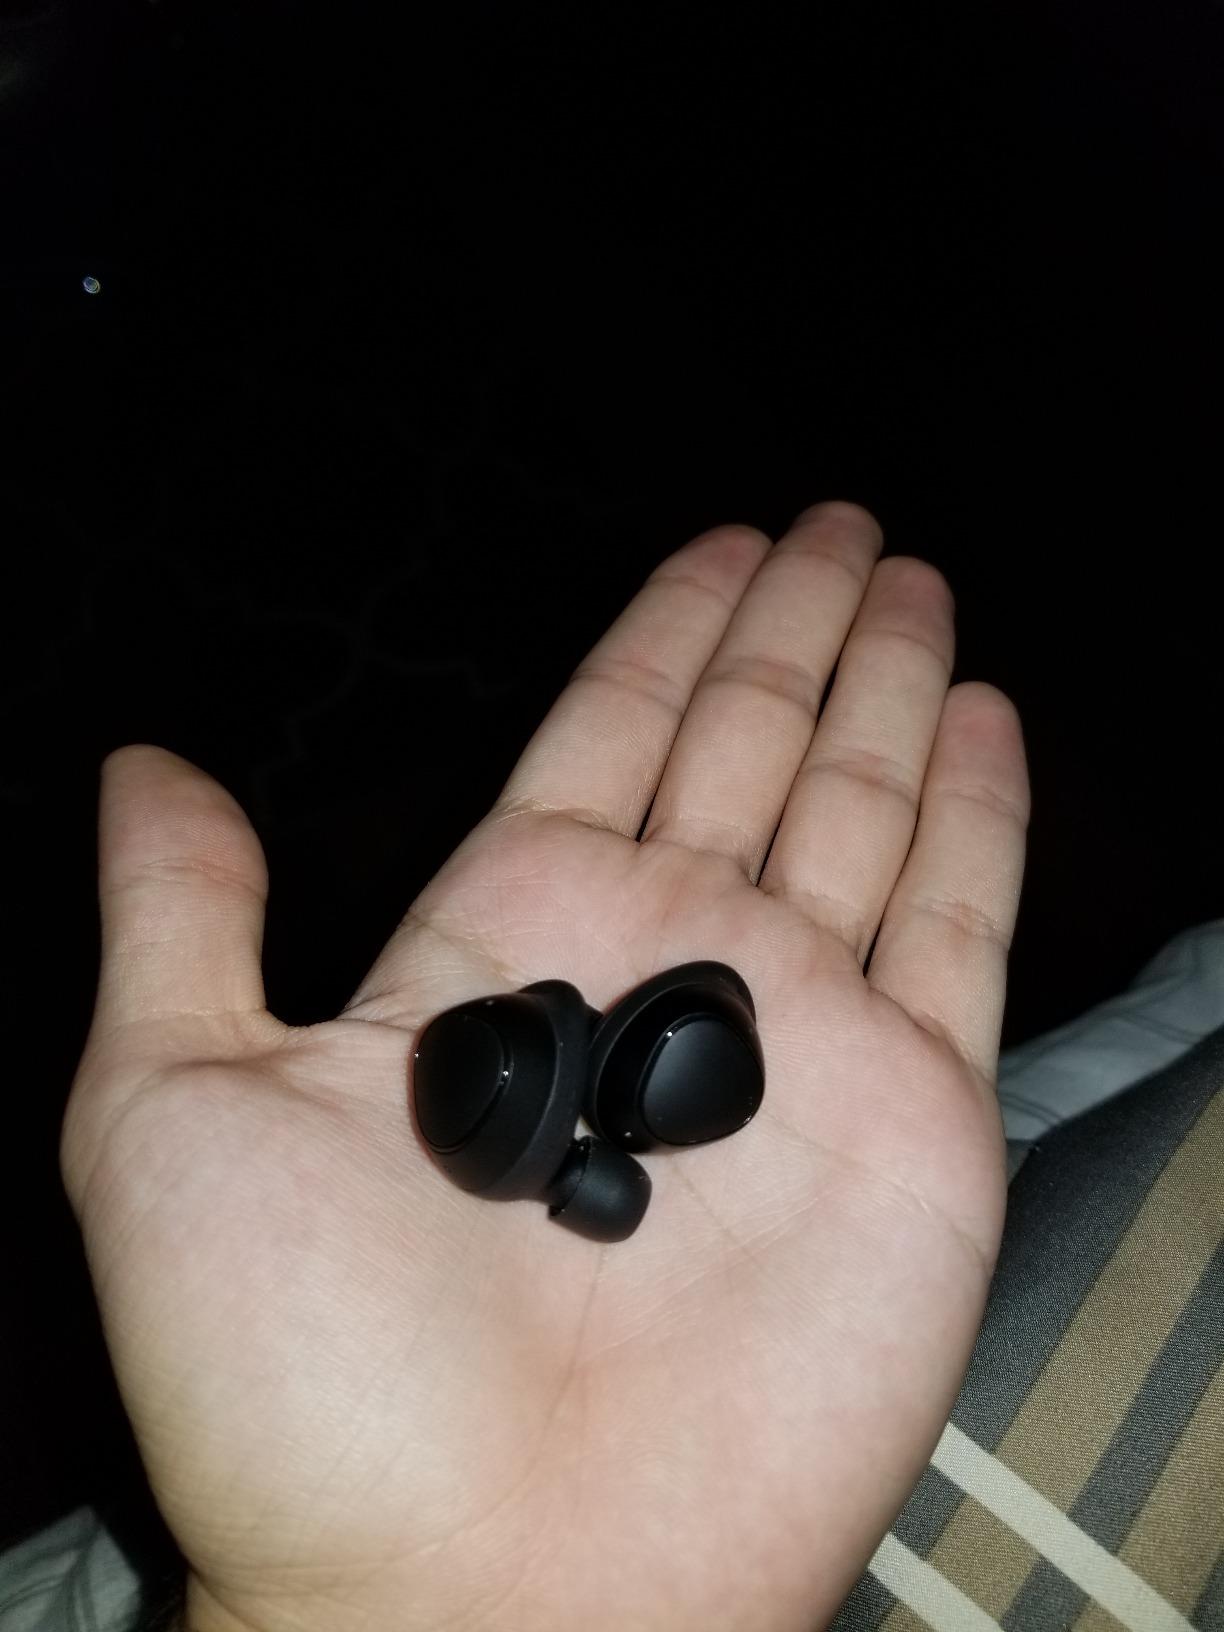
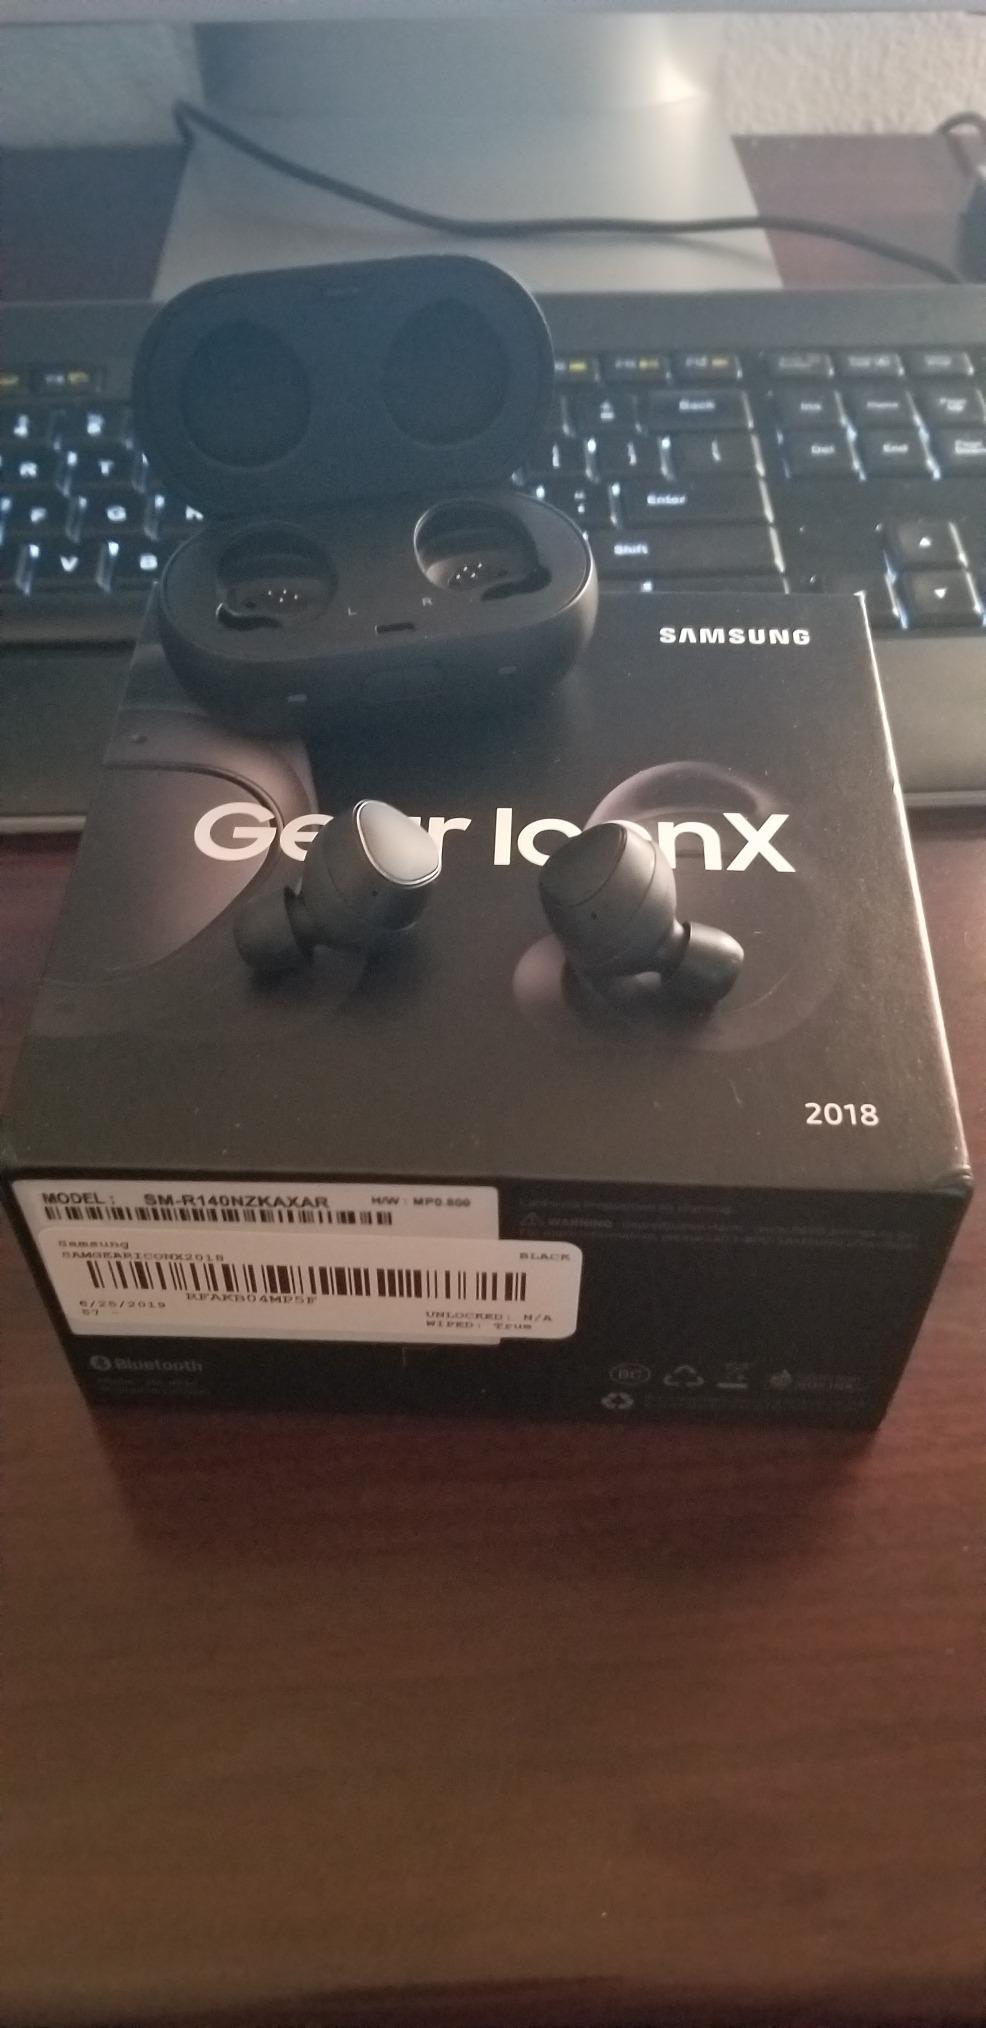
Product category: earbuds
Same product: yes